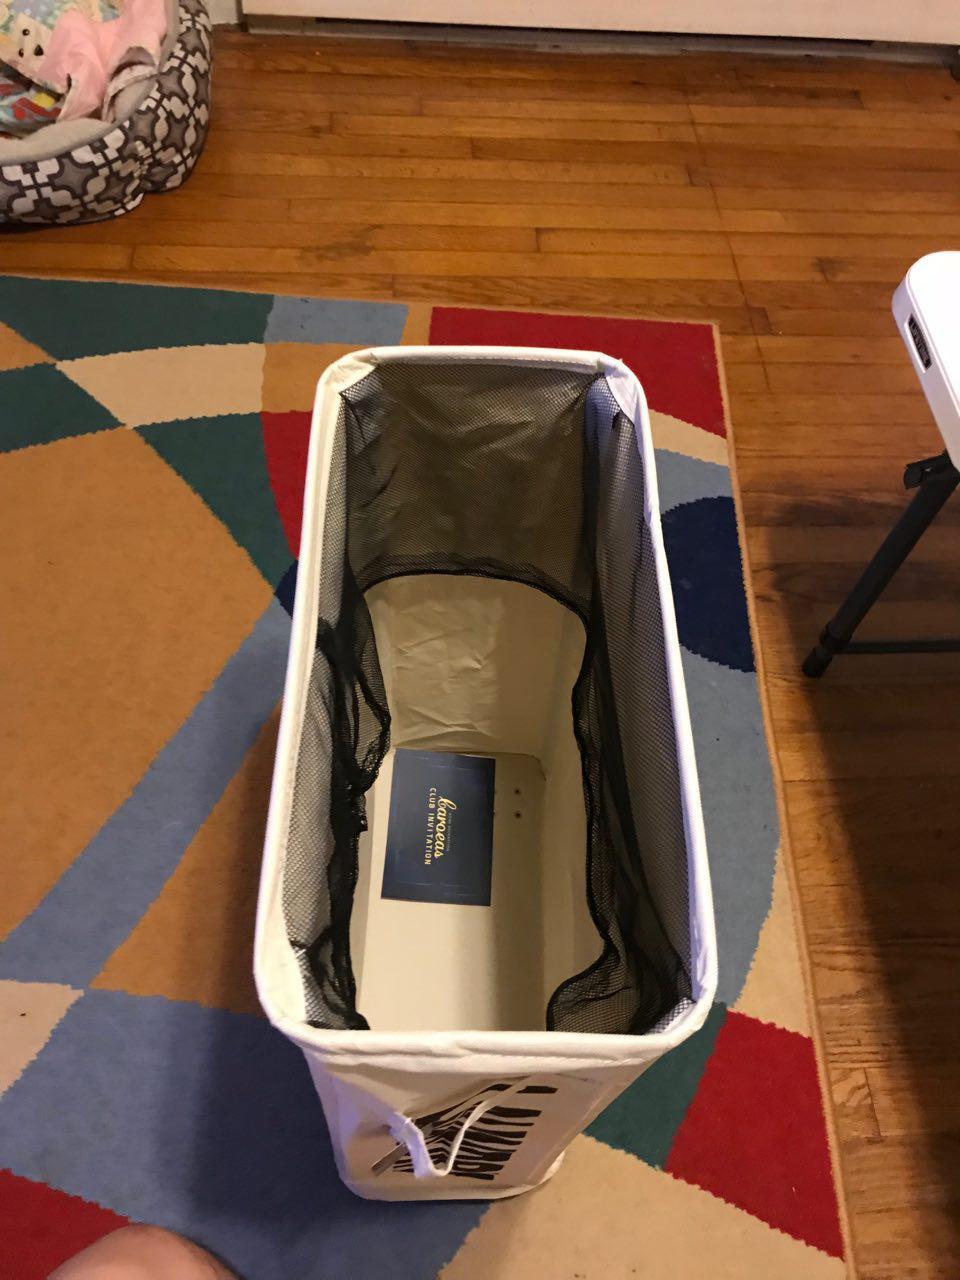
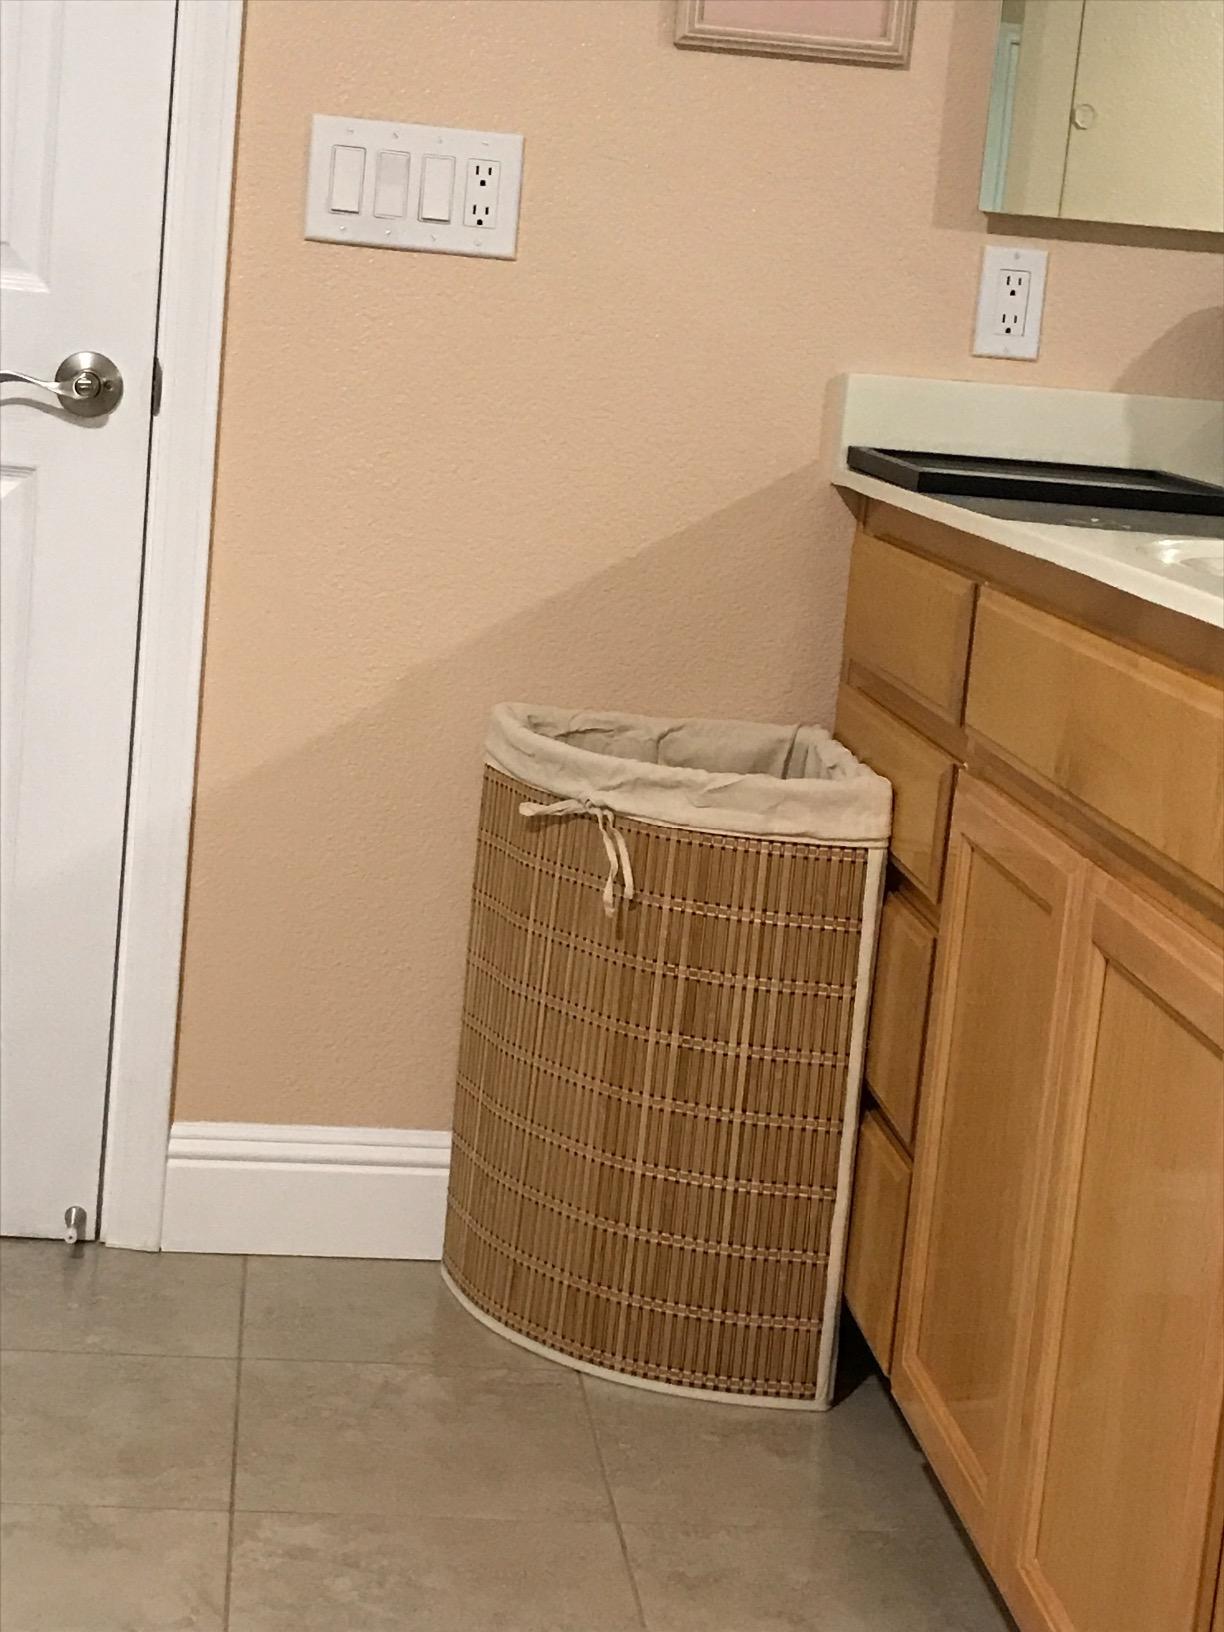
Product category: items_hamper
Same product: no